Colin Legum

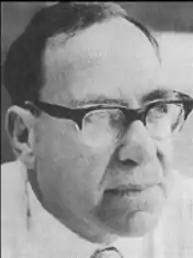
Legum, pictured 1965

Colin Legum (3 January 1919 – 8 June 2003) was a South African journalist and writer on African politics. A popular author, he authored several popular books and worked for most of his career at "The Observer" in the United Kingdom. He was a notable Anti-Apartheid activist and did much to popularise African history and current affairs for a British audience.